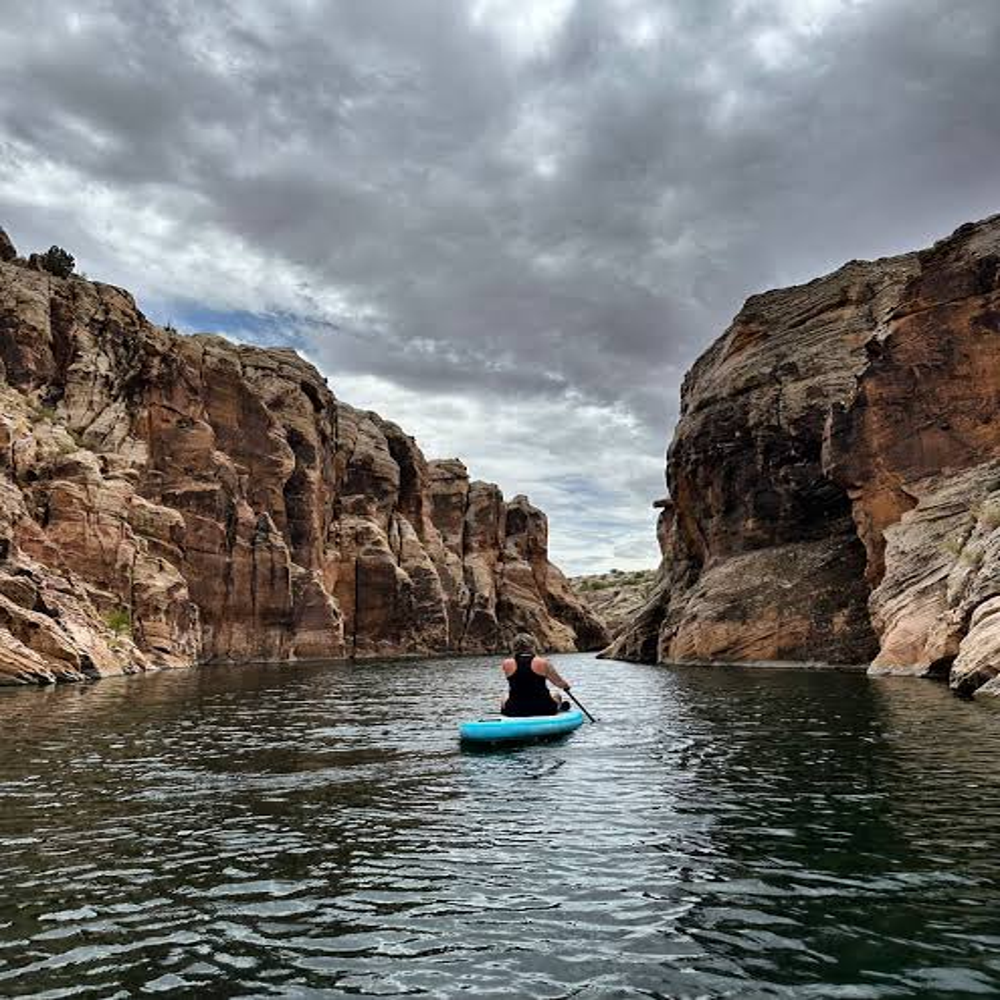
Body of water present: yes
Land polluted: no
Water polluted: no
Pollution percentage: 0%